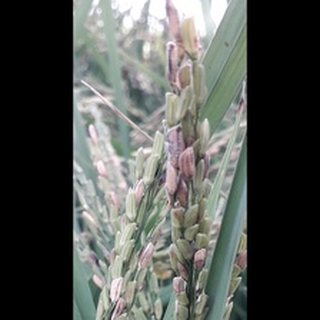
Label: diseased_rice